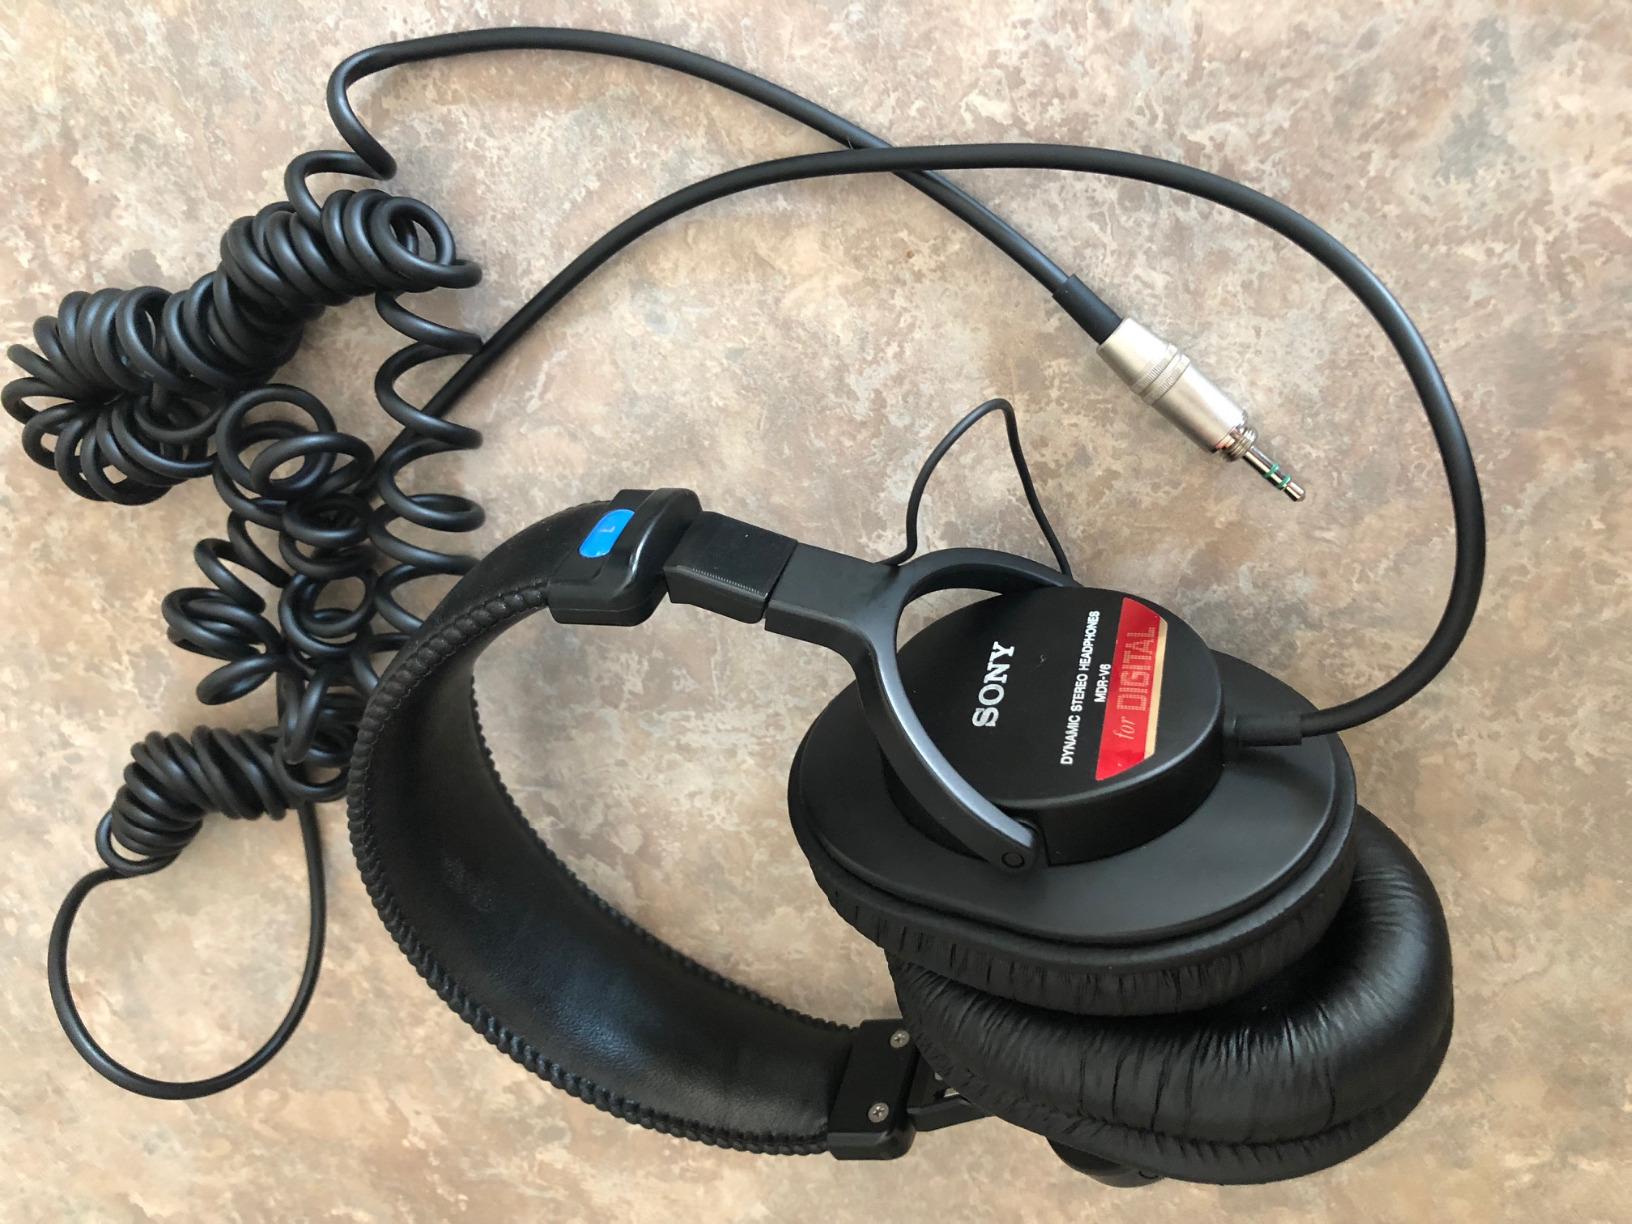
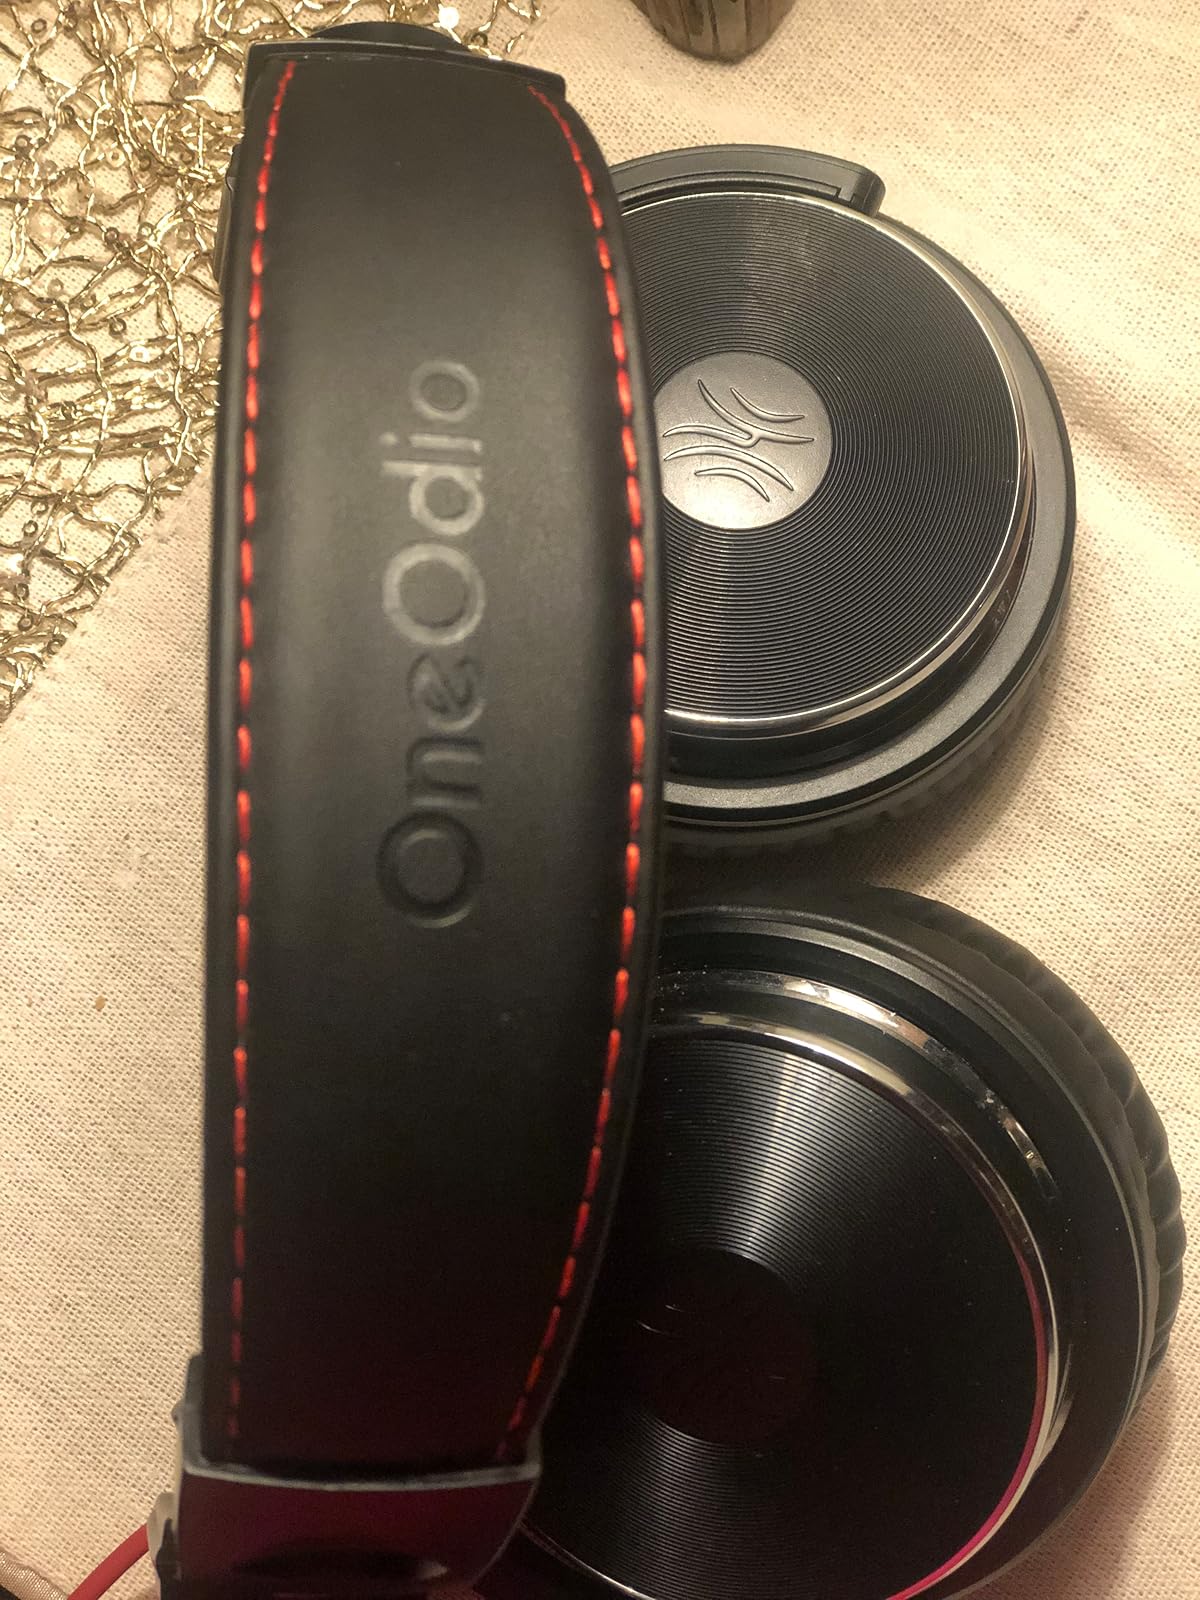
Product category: headphones
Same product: no